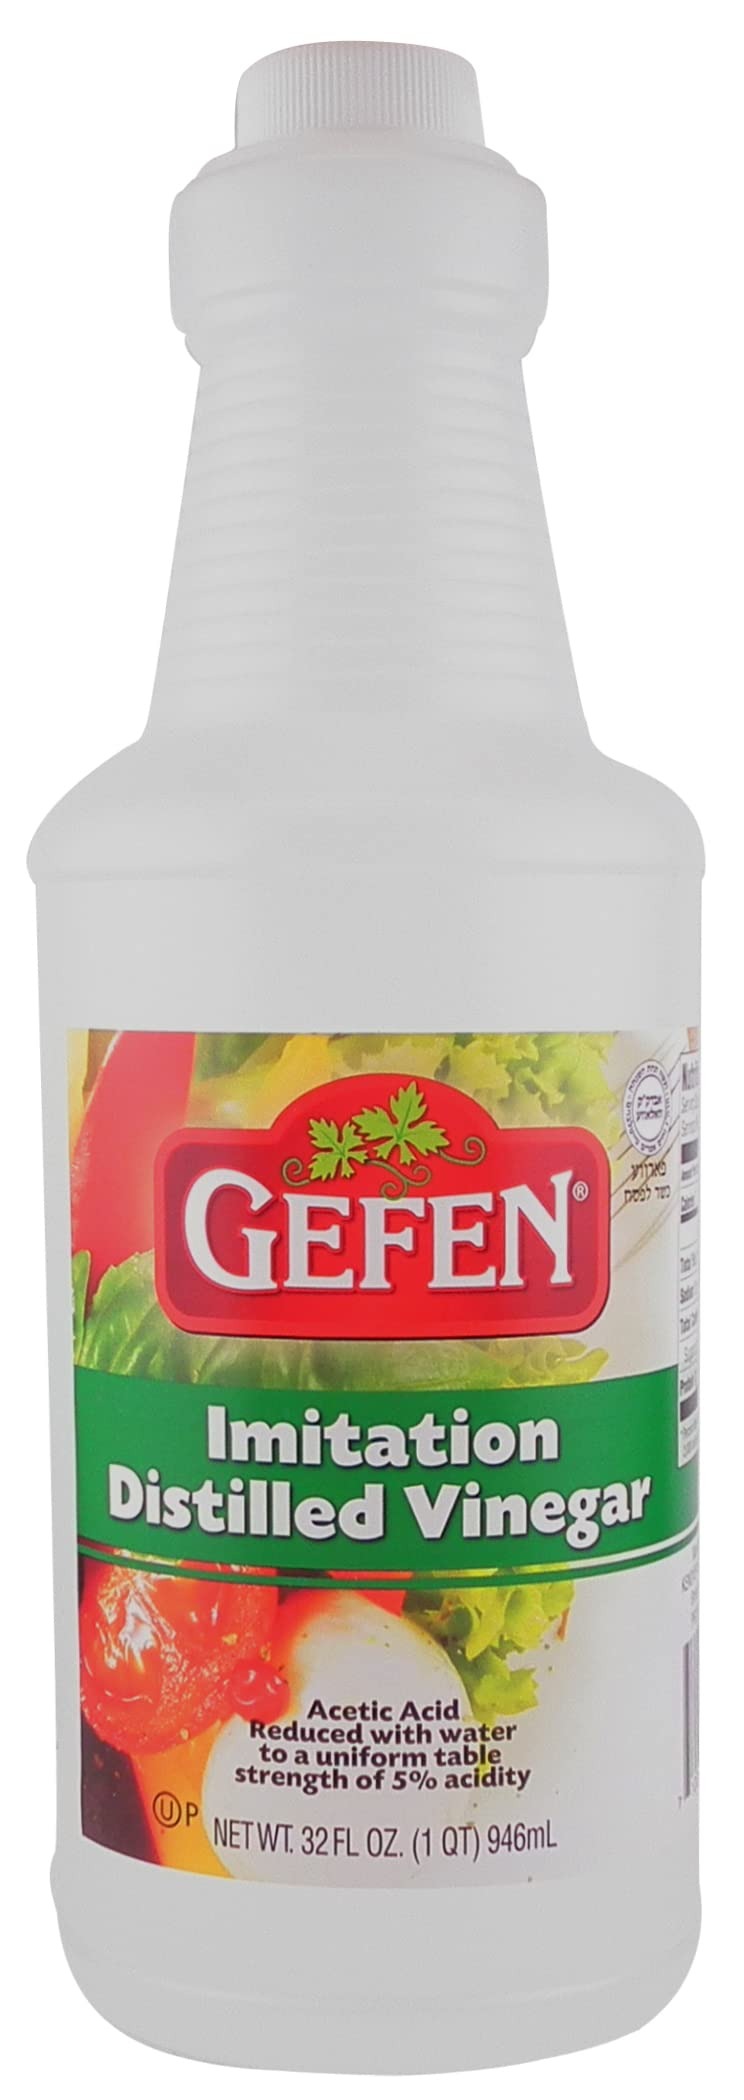
Item Name: Gefen Imitation Distilled Vinegar, 32oz Bottle, 5% Acidity, Grain Free, Kosher for Passover, Food Grade
Bullet Point 1: GRAIN FREE - Made with Acetic Acid reduced with water to a uniform table strength of 5% acidity
Bullet Point 2: FOOD GRADE - Great in salads and dressings.
Bullet Point 3: CERTIFIED - Kosher for Passover and year round use
Product Description: GRAIN FREE - Made with Acetic Acid reduced with water to a uniform table strength of 5% acidity.
Value: 32.0
Unit: Fl Oz

Price: 7.89